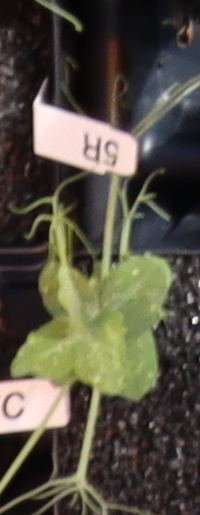
Label: Field Pea